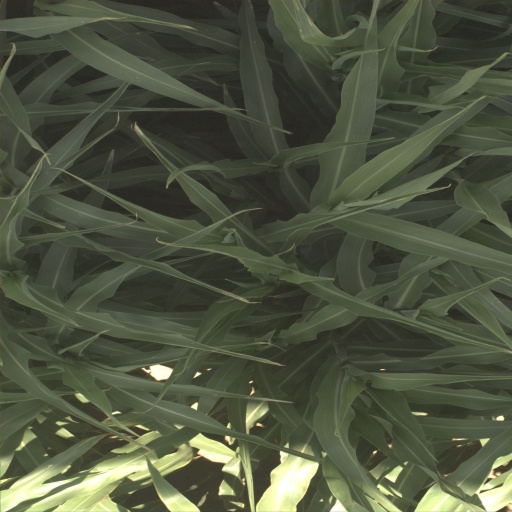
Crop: sorghum